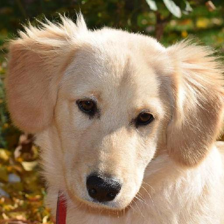
Label: animals